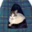
Label: cat